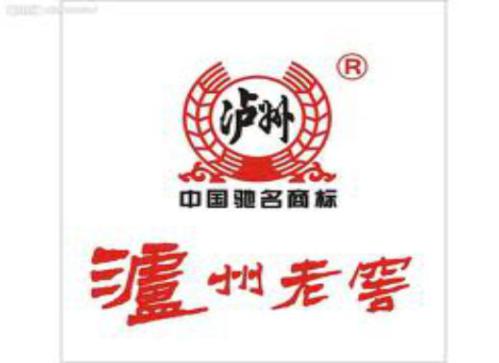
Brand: luzhoulaojiao-3
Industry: Food